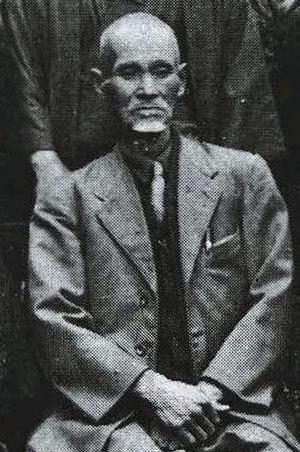
Kentsū Yabu fut grand maître de karaté Shōrin-ryū à Okinawa de 1910 à 1930. Il fut probablement le tout premier à faire une démonstration de karaté à Hawaï.